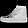
Label: Ankle boot